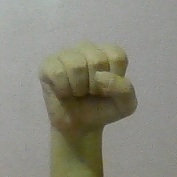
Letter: saad